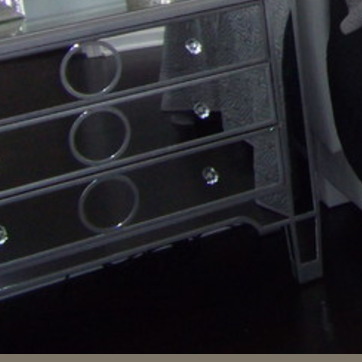
Material: mirror